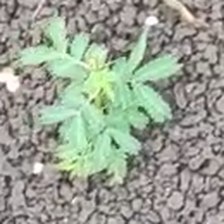
Weed species: Dwarf_cassia_(Chamaecrista pumila)